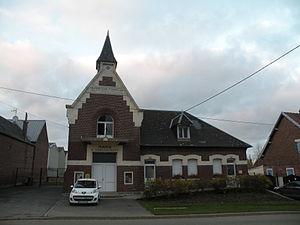
mairie d'Haplincourt
Haplincourt est une commune française située dans le département du Pas-de-Calais en région Hauts-de-France.